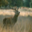
Label: deer